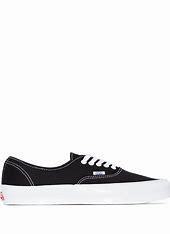
Brand: Vans
Model: OG Authentic LX